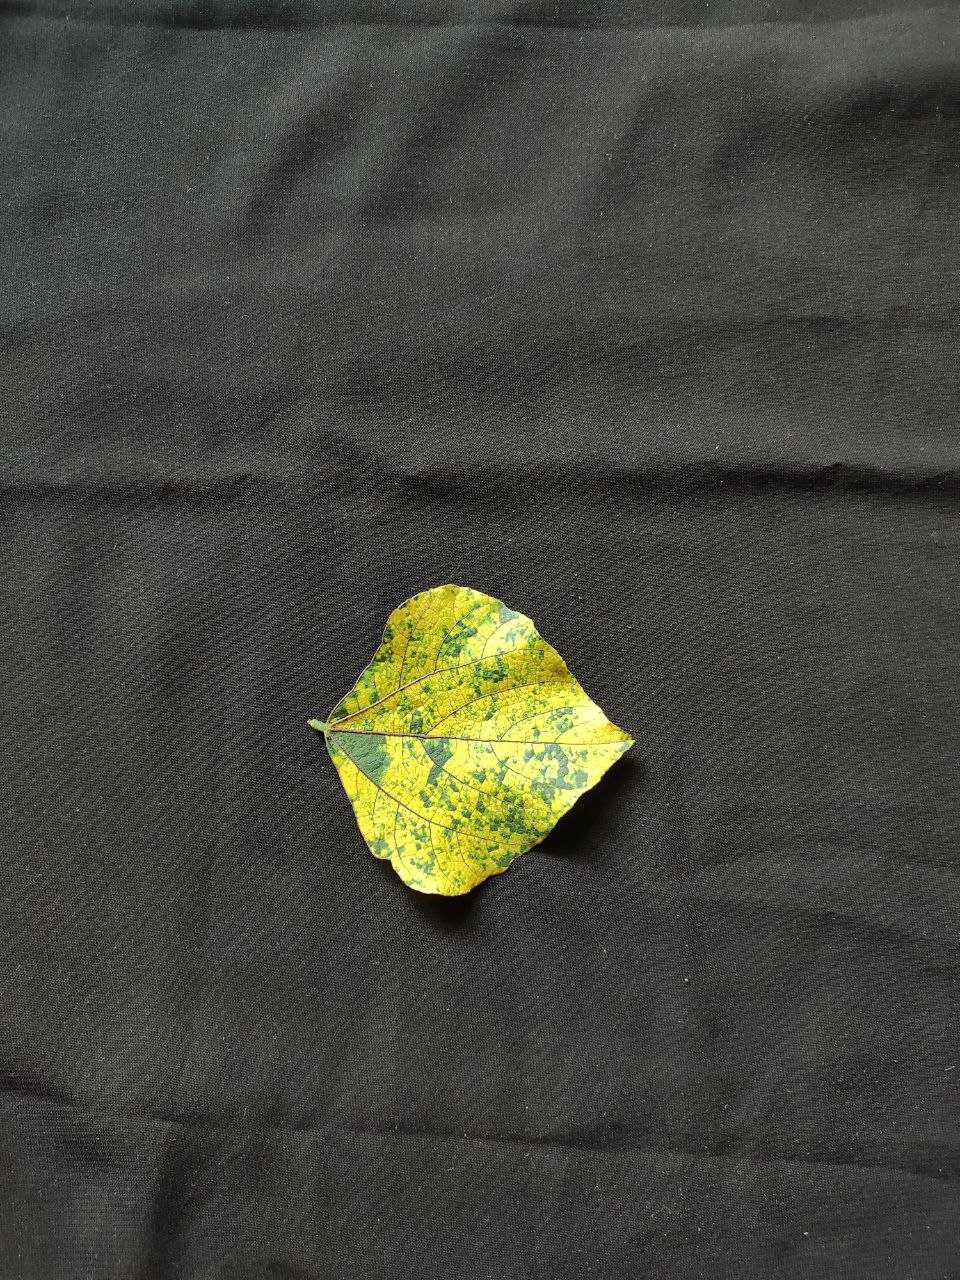
Crop: bean
Leaf condition: Mosaic Virus